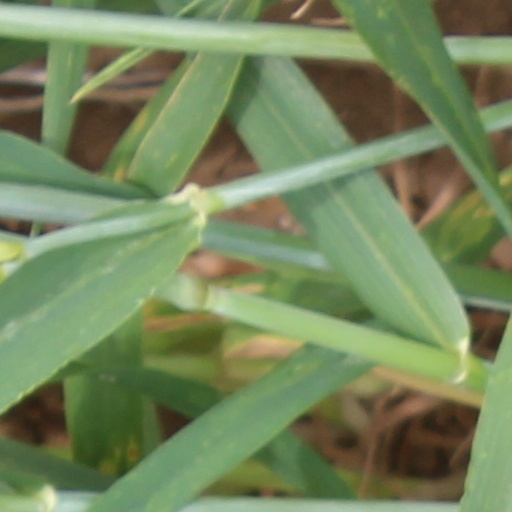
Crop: wheat